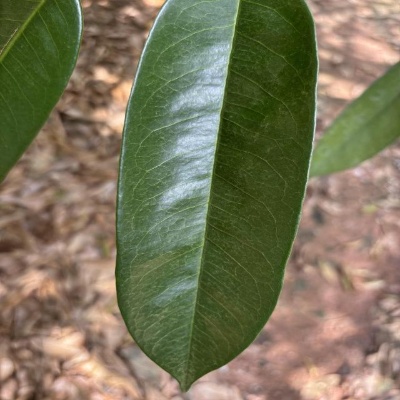
Label: Leaf_Healthy